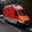
Label: ambulance